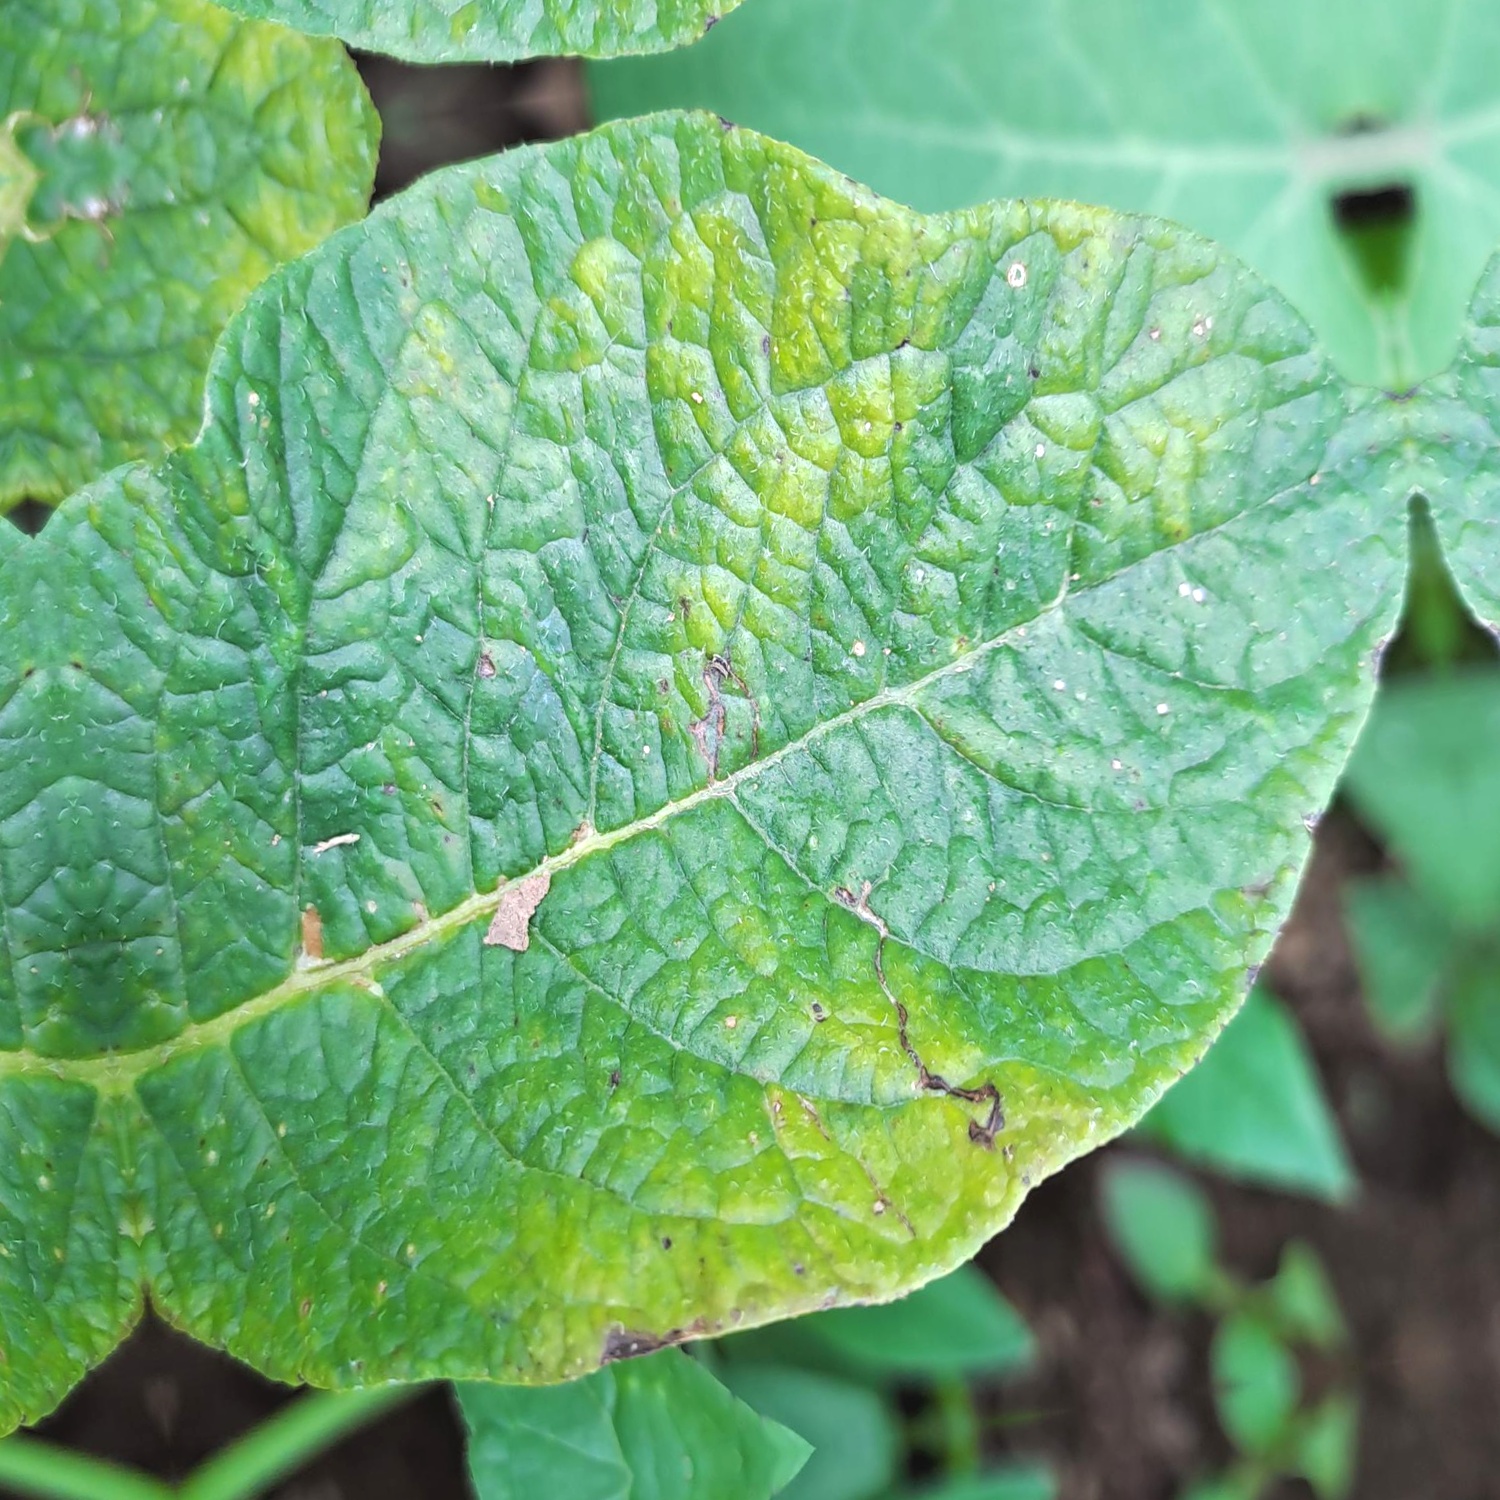
Etiqueta: Virus